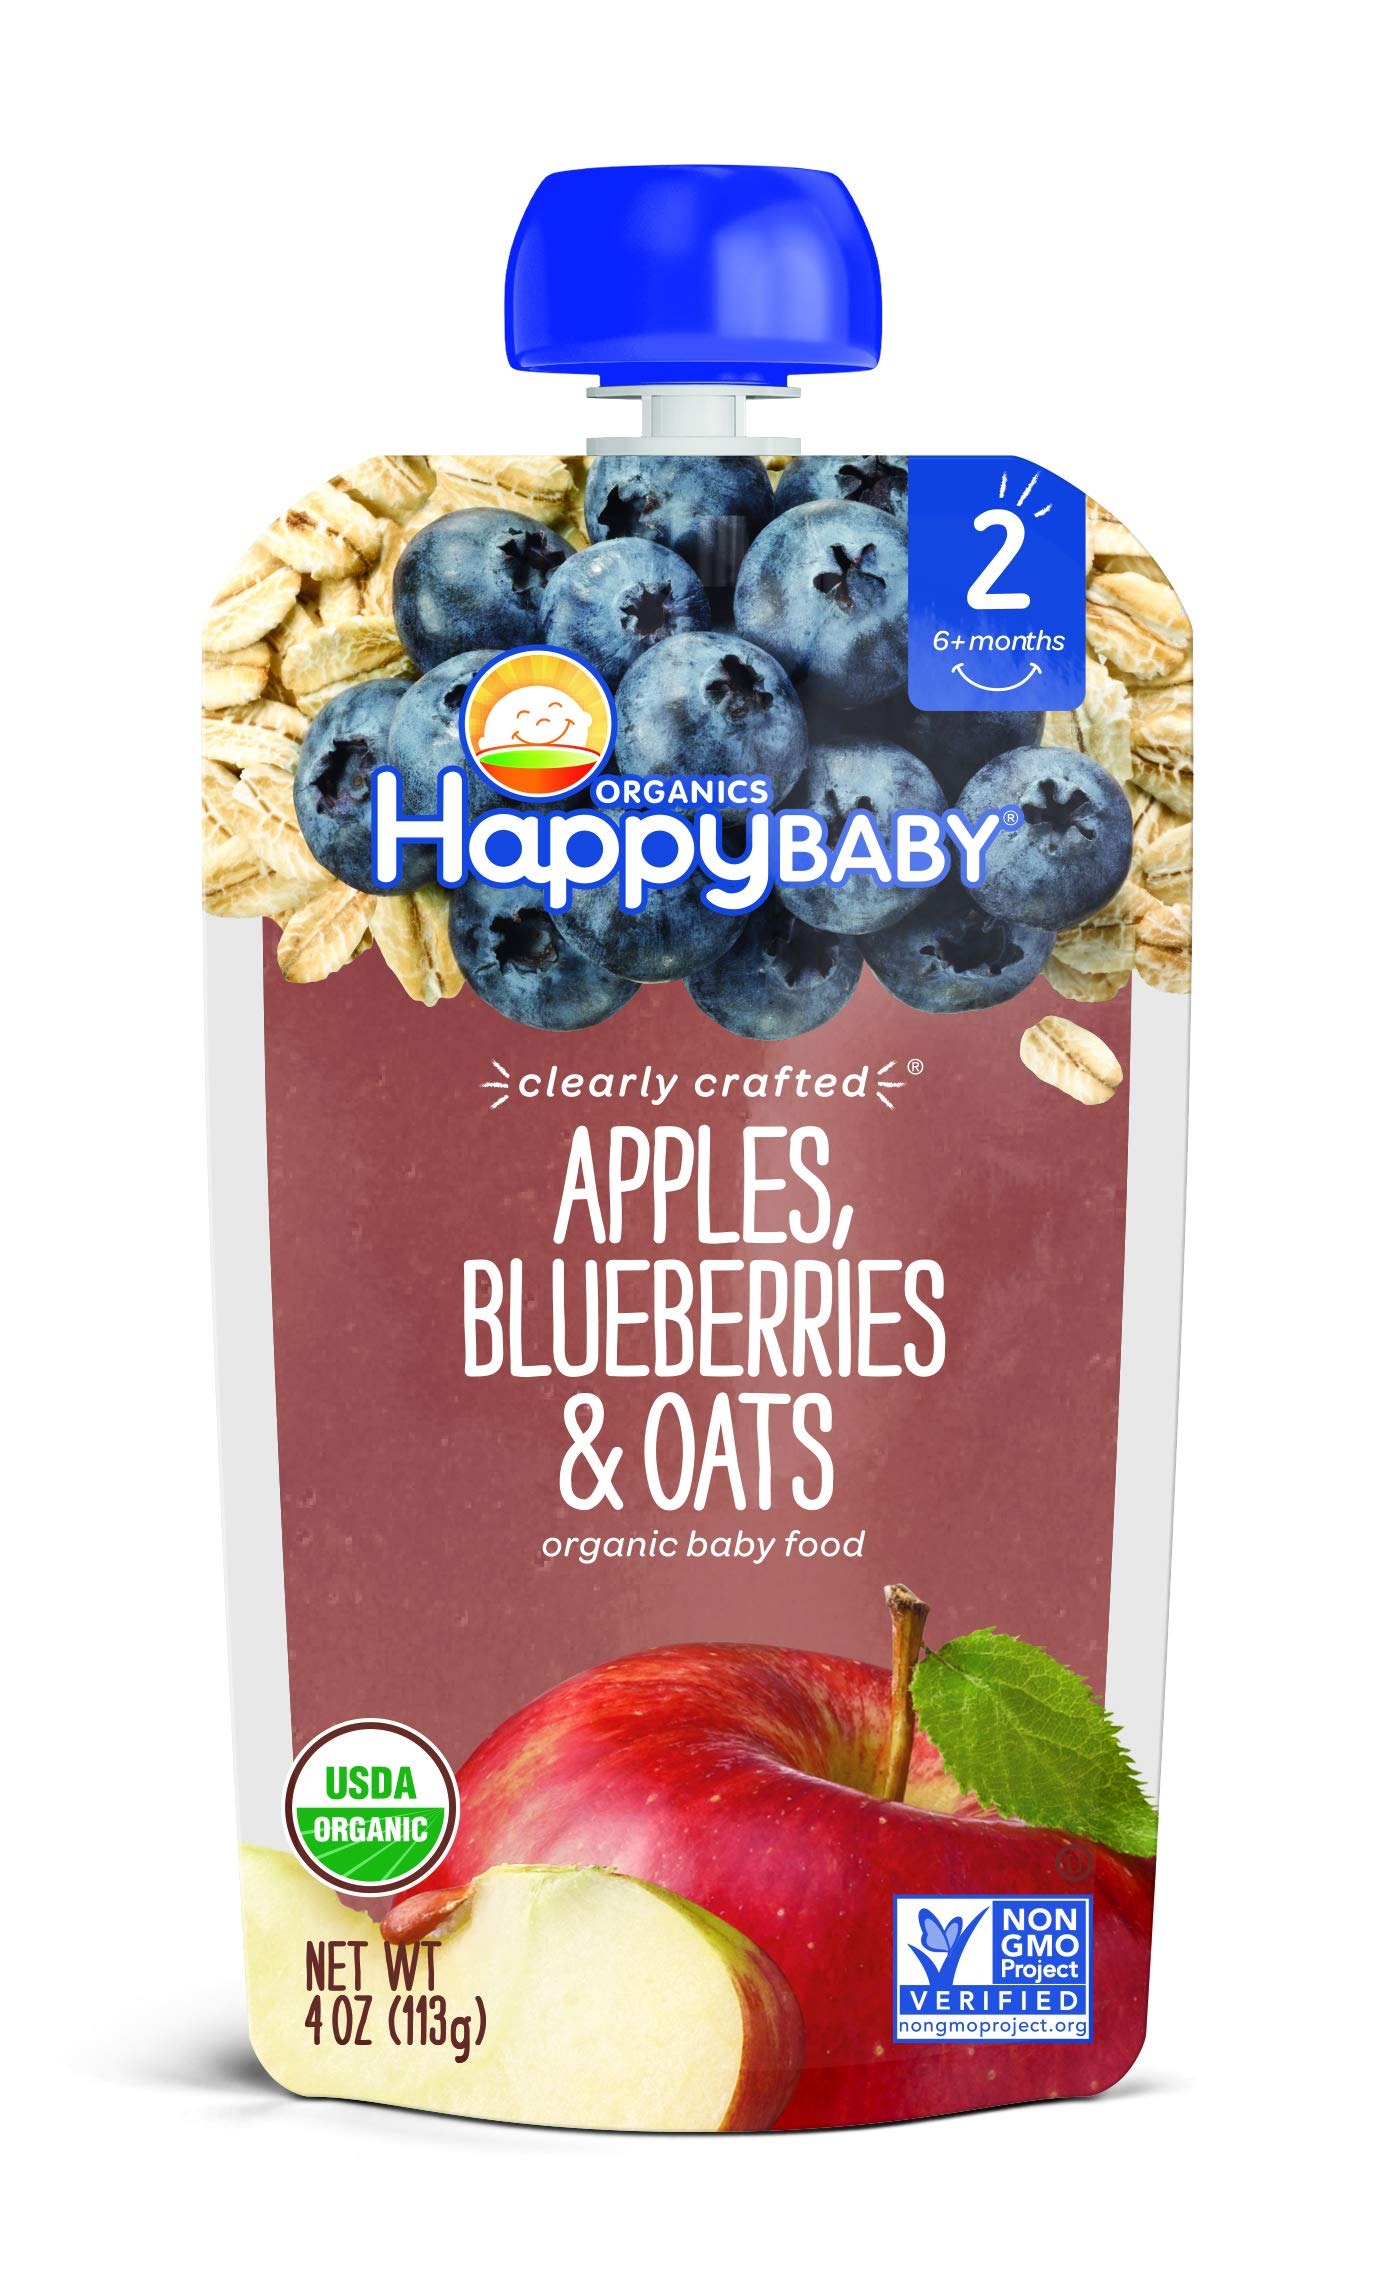
Item Name: Happy Baby, Organic Apples Blueberries & Oats, 4 oz
Bullet Point 1: Clearly Crafted: When it comes to caring for your baby, transparency is everything. That’s why we bring you Clearly Crafted. Our clear packaging lets you see the organic ingredients in each recipe, in all its vibrant color. It's goodness you can see.
Bullet Point 2: Stage Two Eaters: Great for the exploratory taste buds of Stage 2 eaters, our Stage 2 baby foods and baby snacks introduce baby to simple balances of organic fruits and veggies in a smooth puree with all the new flavors your baby is learning to love
Bullet Point 3: Happy Baby: At Happy Baby Organics, we provide organic and delicious options for your baby's nutritional journey. We develop premium organic recipes perfectly matched with your child's age and stage. This is enlightened nutrition for every family
Bullet Point 4: Mindfully Made: We develop premium organic recipes perfectly matched with your child's age and stage. Explore our snacks & meals for growing babies, toddlers & kids, from baby food pouches to freeze-dried yogurt treats, organic cereals & toddler snacks
Bullet Point 5: Happy Tummies: Try Happy Baby's full line of toddler smoothie pouches, organic toddler milk drink, whole milk yogurt, puffed grain snacks, and meal bowls if you've enjoyed products from MySuperSnacks, Annie's, Sprout, Veggie-Go's, Nosh or Nature's Bandits
Value: 4.0
Unit: Ounce

Price: 1.79